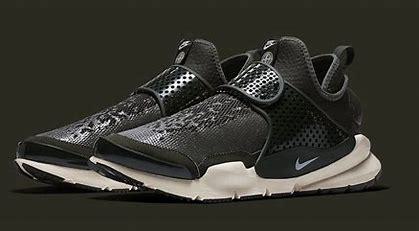
Brand: Nike
Model: Sock Dart